Samuel Osborn (surgeon)

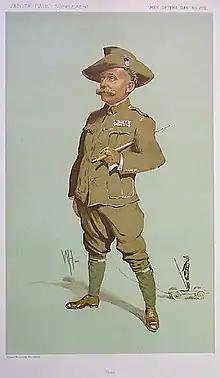
Samuel Osborn

Samuel Osborn (15 April 1848, London – 16 April 1936, Datchet, Buckinghamshire) was a British general surgeon, chief surgeon to the metropolitan corps of the St John Ambulance Brigade, obstetrician, gynaecologist, and author.